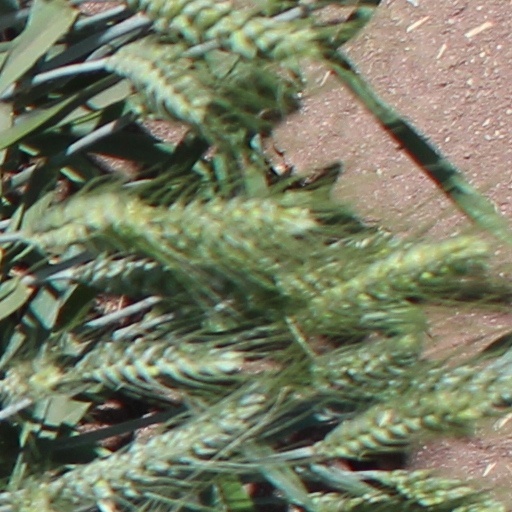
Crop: wheat